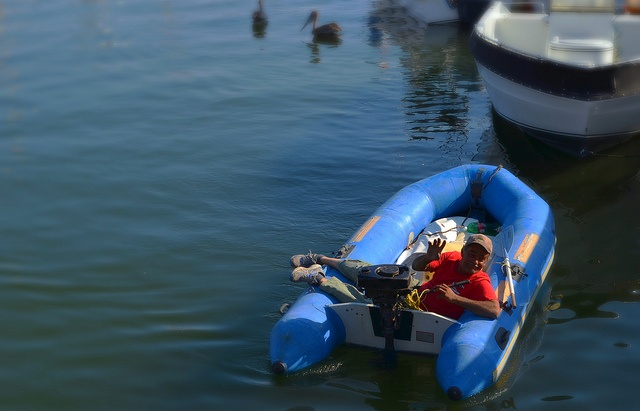
A man is relaxing in a small row boat.
A man sitting in a motorized raft in the water.
A young man is sitting in the water in his blue boat.
A man sits in a boat in the water.
A man waving in a inflatable, motorized boat.